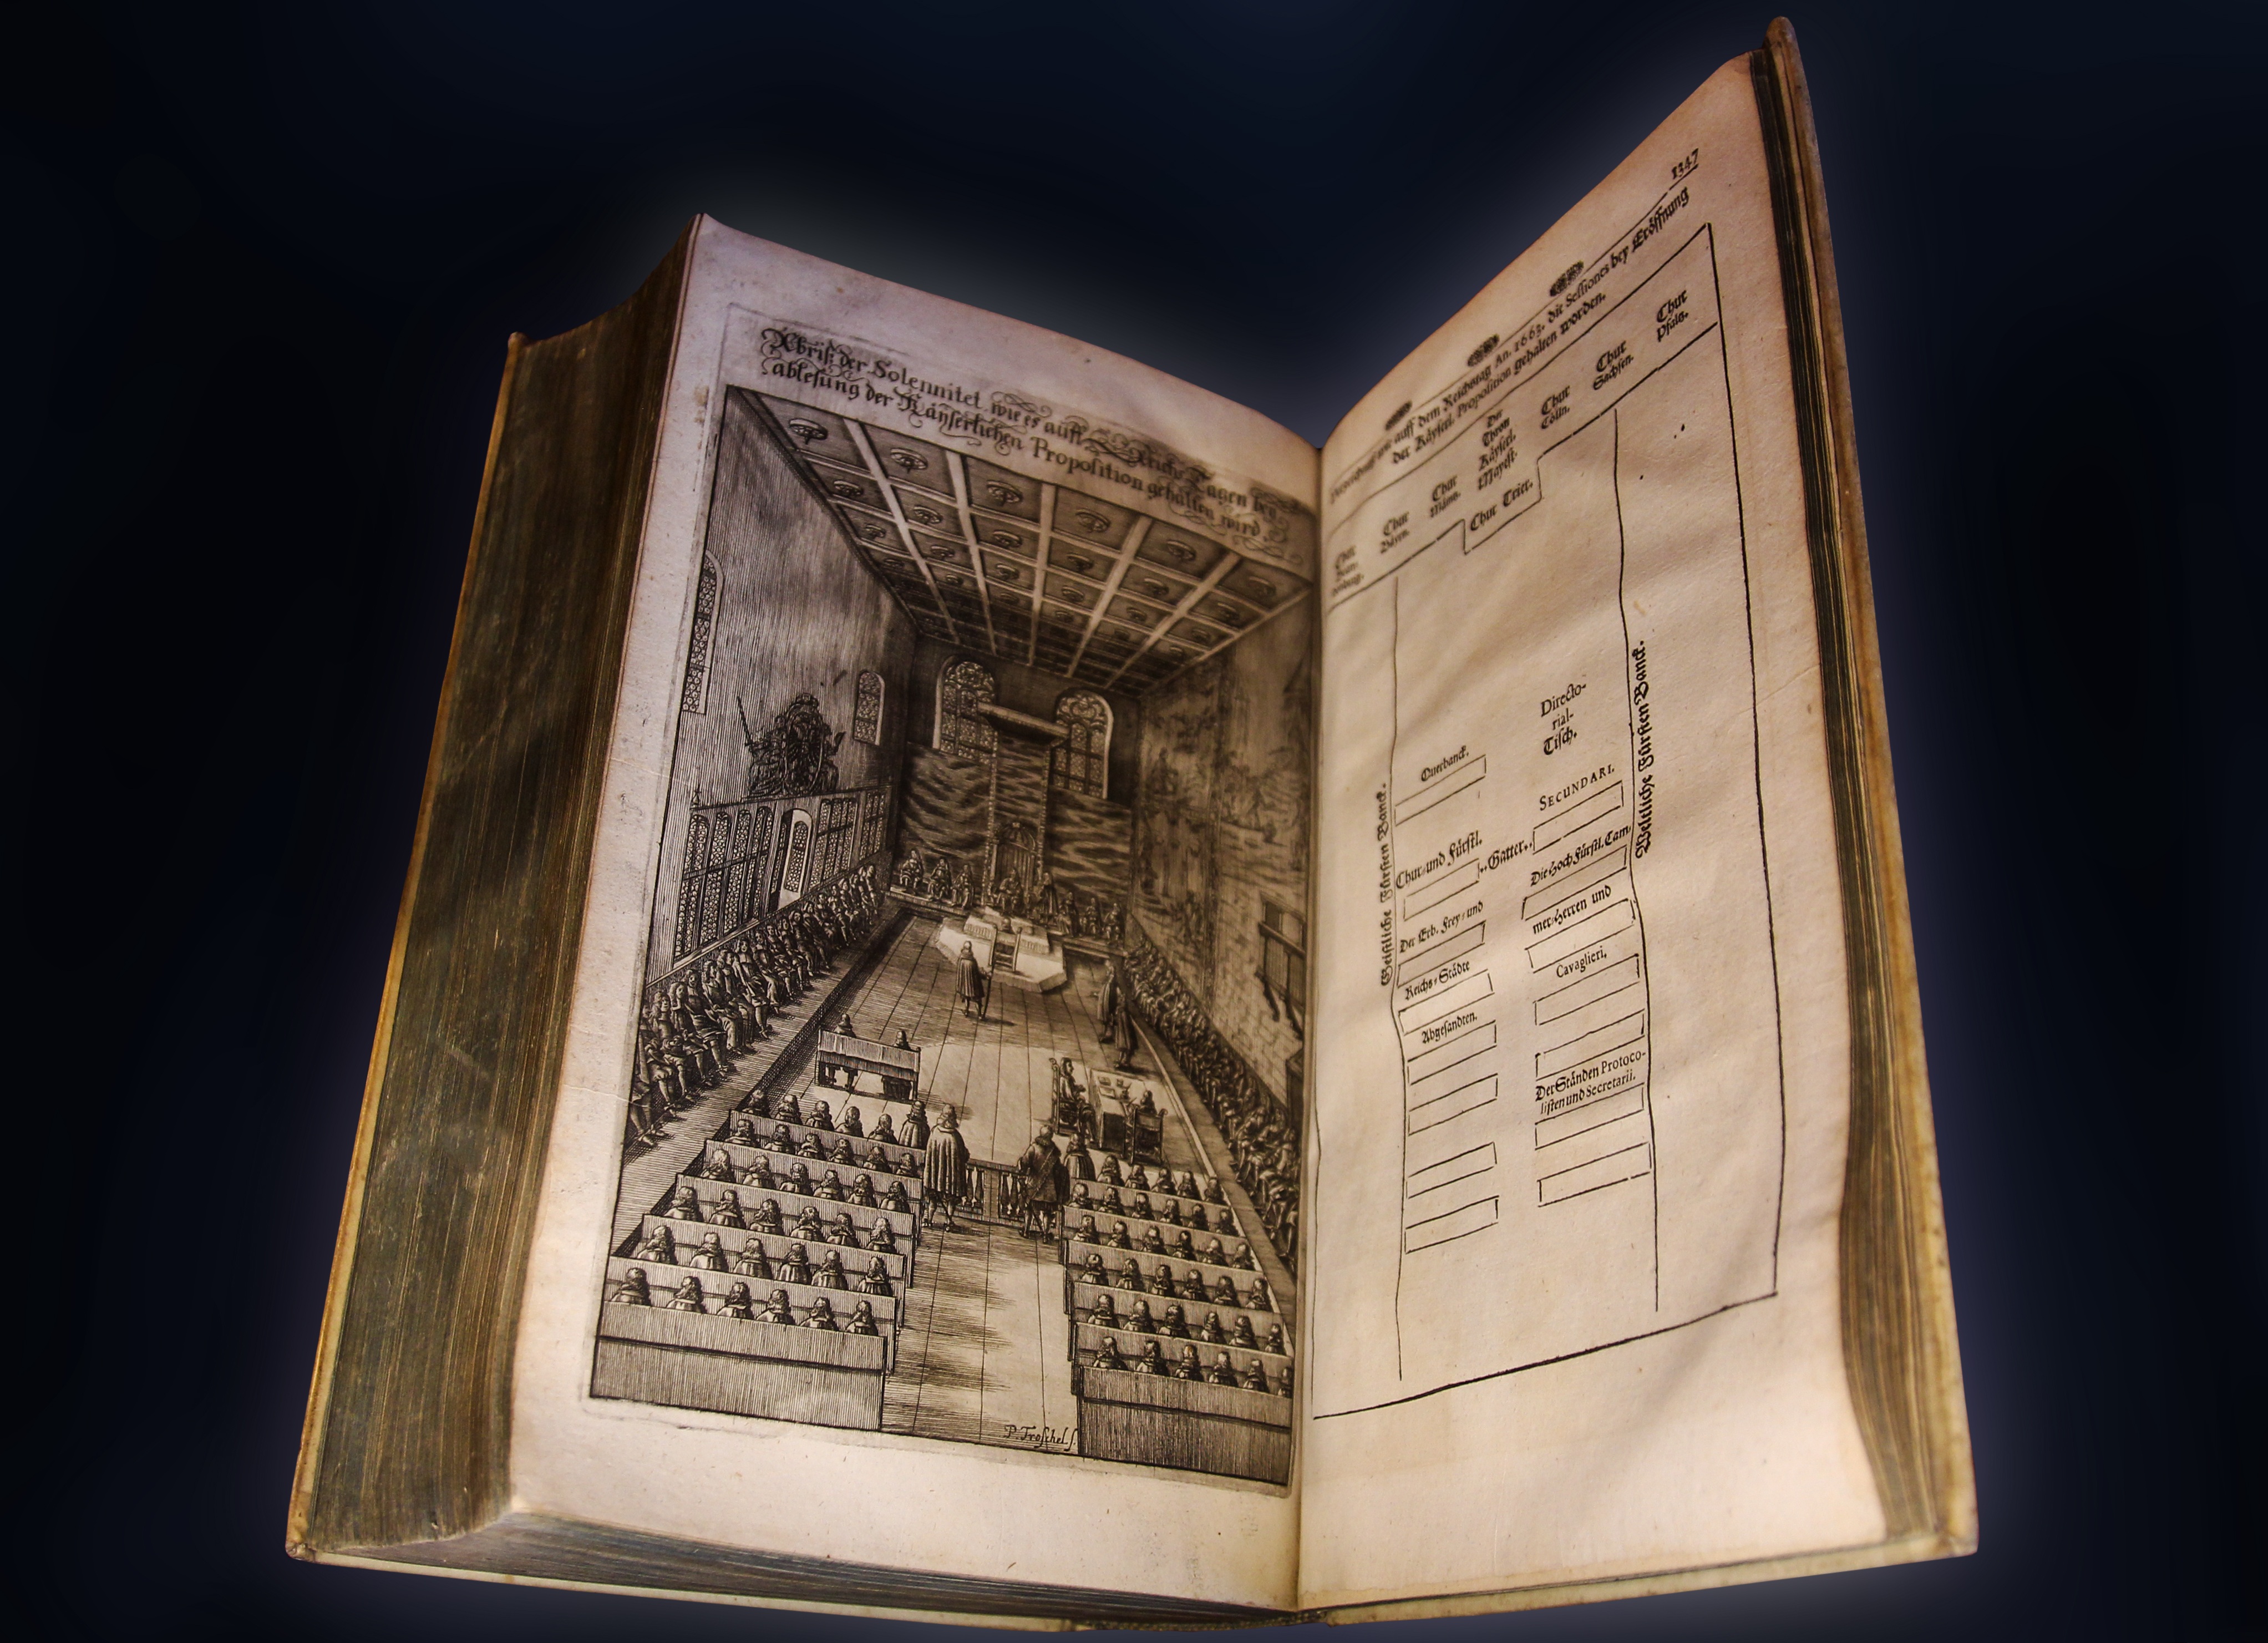
book, read, wood, old, old book, font, art, shape, historically, middle ages, ancient history